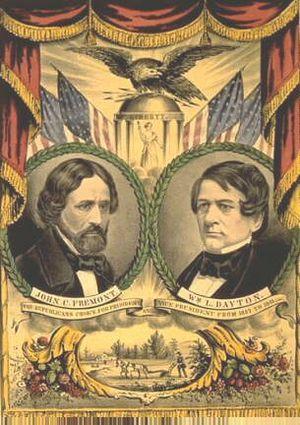
Le Parti républicain est l'un des deux grands partis politiques américains contemporains. Il est fondé le 28 février 1854 par des dissidents nordistes du Parti whig et du Parti démocrate, opposés au Kansas-Nebraska Act et à l'expansion de l'esclavage mais aussi aux revendications souverainistes de plusieurs États du Sud. Élu en 1860, Abraham Lincoln a été le premier président républicain.